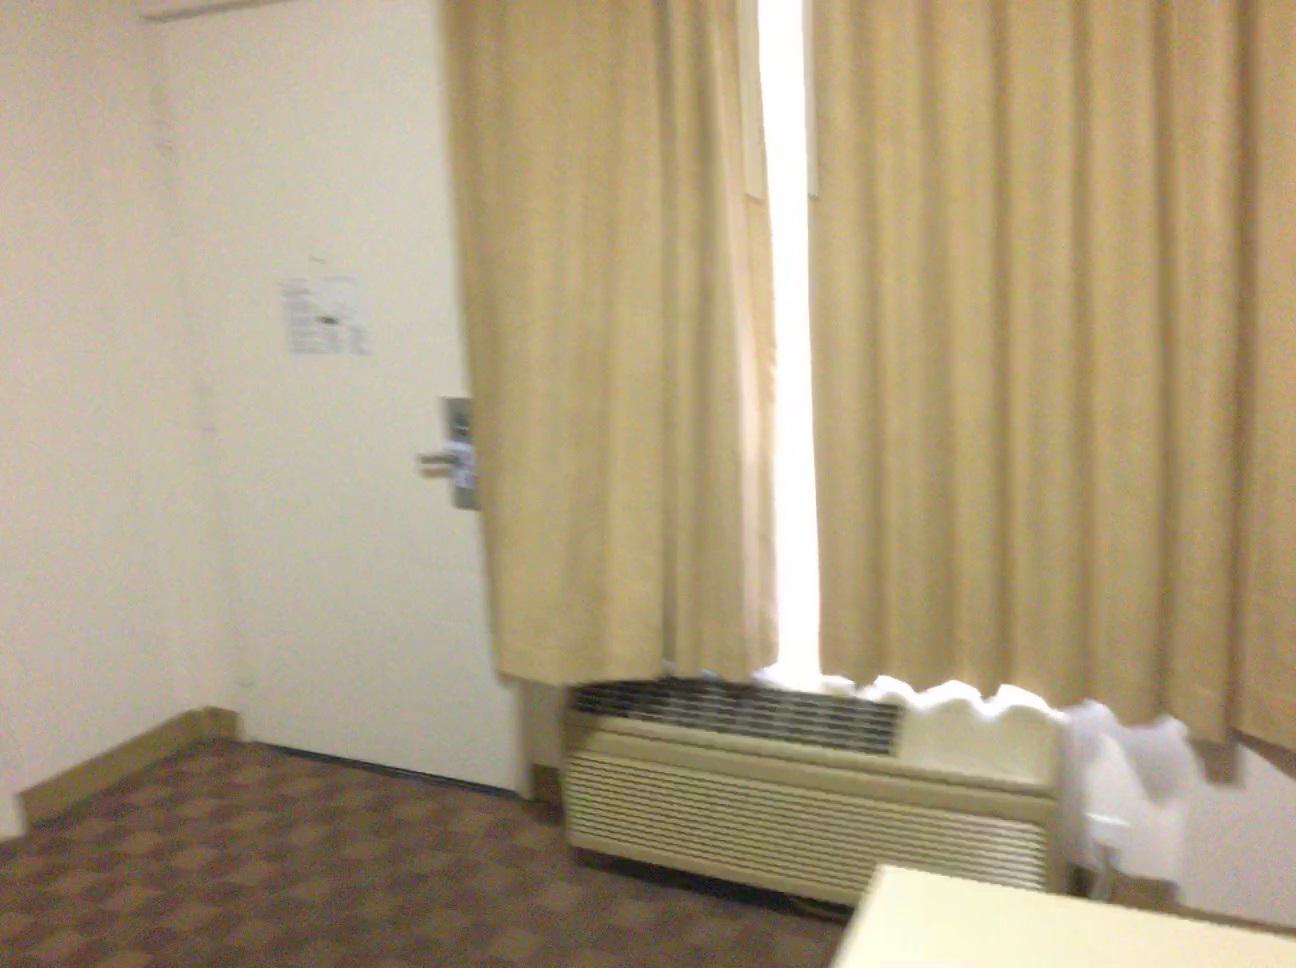
Question: Is the curtain right of the door from the camera's perspective? Final answer should be yes or no.
Answer: Yes